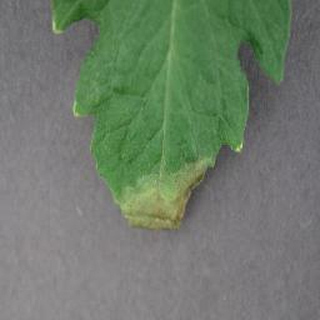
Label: tomato_late_blight